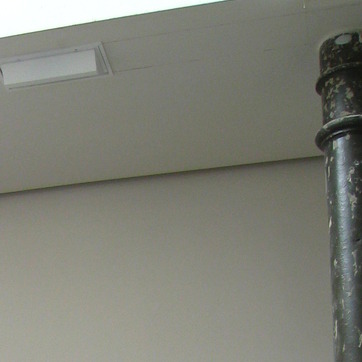
Material: painted